Jung Jae-il

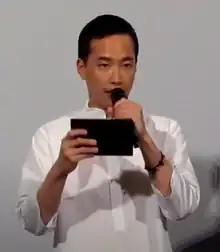
Jung in 2017

Jung Jae-il (born 7 May 1982) is a South Korean composer. He notably composed the score of critically acclaimed works: the 2019 Academy Award-winning film "Parasite," directed by Bong Joon-ho, and the television series "Squid Game", which he earned a nomination for Outstanding Original Main Title Theme Music in 74th Primetime Creative Arts Emmy Awards"."